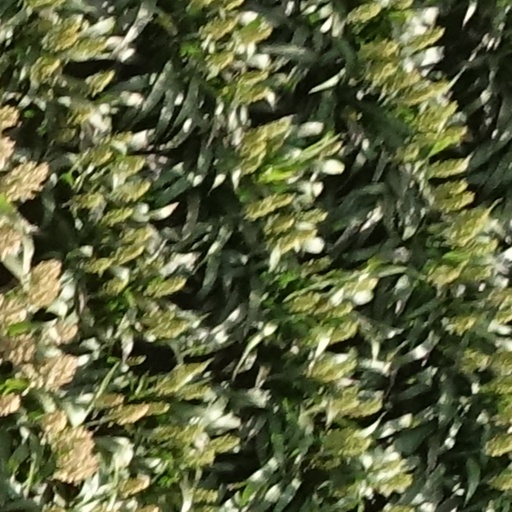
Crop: sorghum